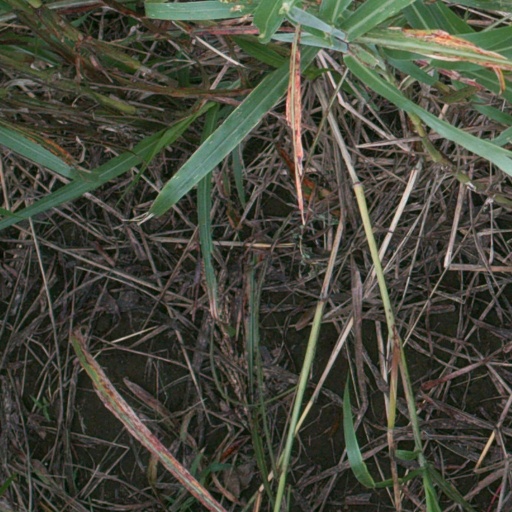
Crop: sorghum